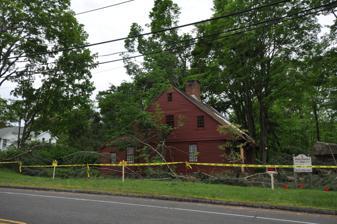
Building: Jonathan Dickerman II House
Country: United States of America
Year built: 1795
Historic house in Connecticut, United States United States historic place Jonathan Dickerman II House U.S. National Register of Historic Places House not long after 2018 storm damage Show map of Connecticut Show map of the United States Location 105 Mt. Carmel Ave., Hamden, Connecticut Coordinates 41°25′11″N 72°54′02″W / 41.41972°N 72.90056°W / 41.41972; -72.90056 ( Jonathan Dickerman II House ) Area 1.5 acres (0.61 ha) Built 1795 ( 1795 ) Built by Dickerman II, Jonathan NRHP reference No. 82004351 Added to NRHP April 15, 1982 The Jonathan Dickerman II House is a historic house museum at 105 Mt. Carmel Avenue in Hamden, Connecticut .  Built about 1795 by the grandson of an early settler of the area, it is a well-preserved and unusual example of late Georgian architecture.  It was listed on the National Register of Historic Places in 1982. It is now owned and operated by the Hamden Historical Society. Description and history The Jonathan Dickerman II House is located in northern Hamden, oriented facing west on the south side of Mt. Carmel Avenue just west of the Quinnipiac College campus.  It is a 2 + 1 ⁄ 2 -story wood-frame structure, with a gabled roof, central chimney, and clapboarded exterior.  Unusual for a two-story house of this period, the front roof face extends to just above the first floor, and flares outward at the eave.  The main facade is five bays wide, with windows arranged symmetrically around the center entrance.  The entrance is also unusual for the period, with a double-leaf paneled door with glazed top panels.  The interior follows a fairly typical center chimney plan, although it lacks the winding stair typically found in the entry vestibule.  It retains many original period finishes, and has been fitted with displays of period furnishings. Jonathan Dickerman I was one of the first people to settle in what is now Hamden, building on land purchased by his father Abraham in the 18th century's second quarter.  His son built this house, most likely in 1795 after selling an older house it is sometimes confused with.  It passed out of the family in 1835, and was used as a year-round residence until 1907.  From 1924 to about 1961 it was used by the adjacent Sleeping Giant State Park as a seasonal staff residence.  The historical society was given the house in 1961, with the understanding that it would be moved across the street as part of a road straightening project. The house was heavily damaged by a tornado on May 15, 2018.  Hamden Historical Society master carpenter Bob Zoni and his colleagues completed its restoration in July 2021, using period materials and building techniques. See also National Register of Historic Places listings in New Haven County, Connecticut References